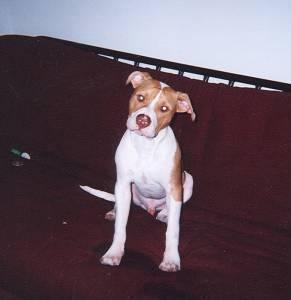
american pit bull terrier